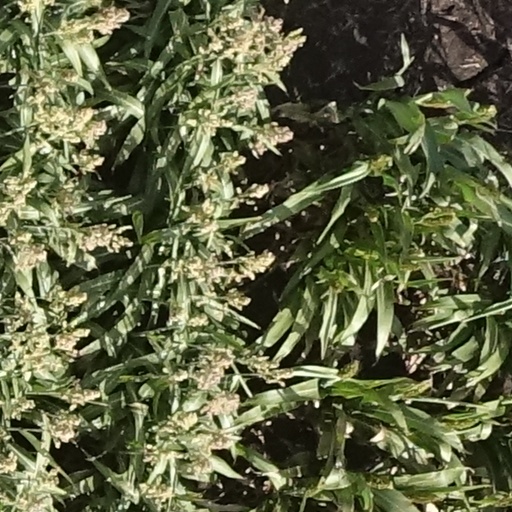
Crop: sorghum